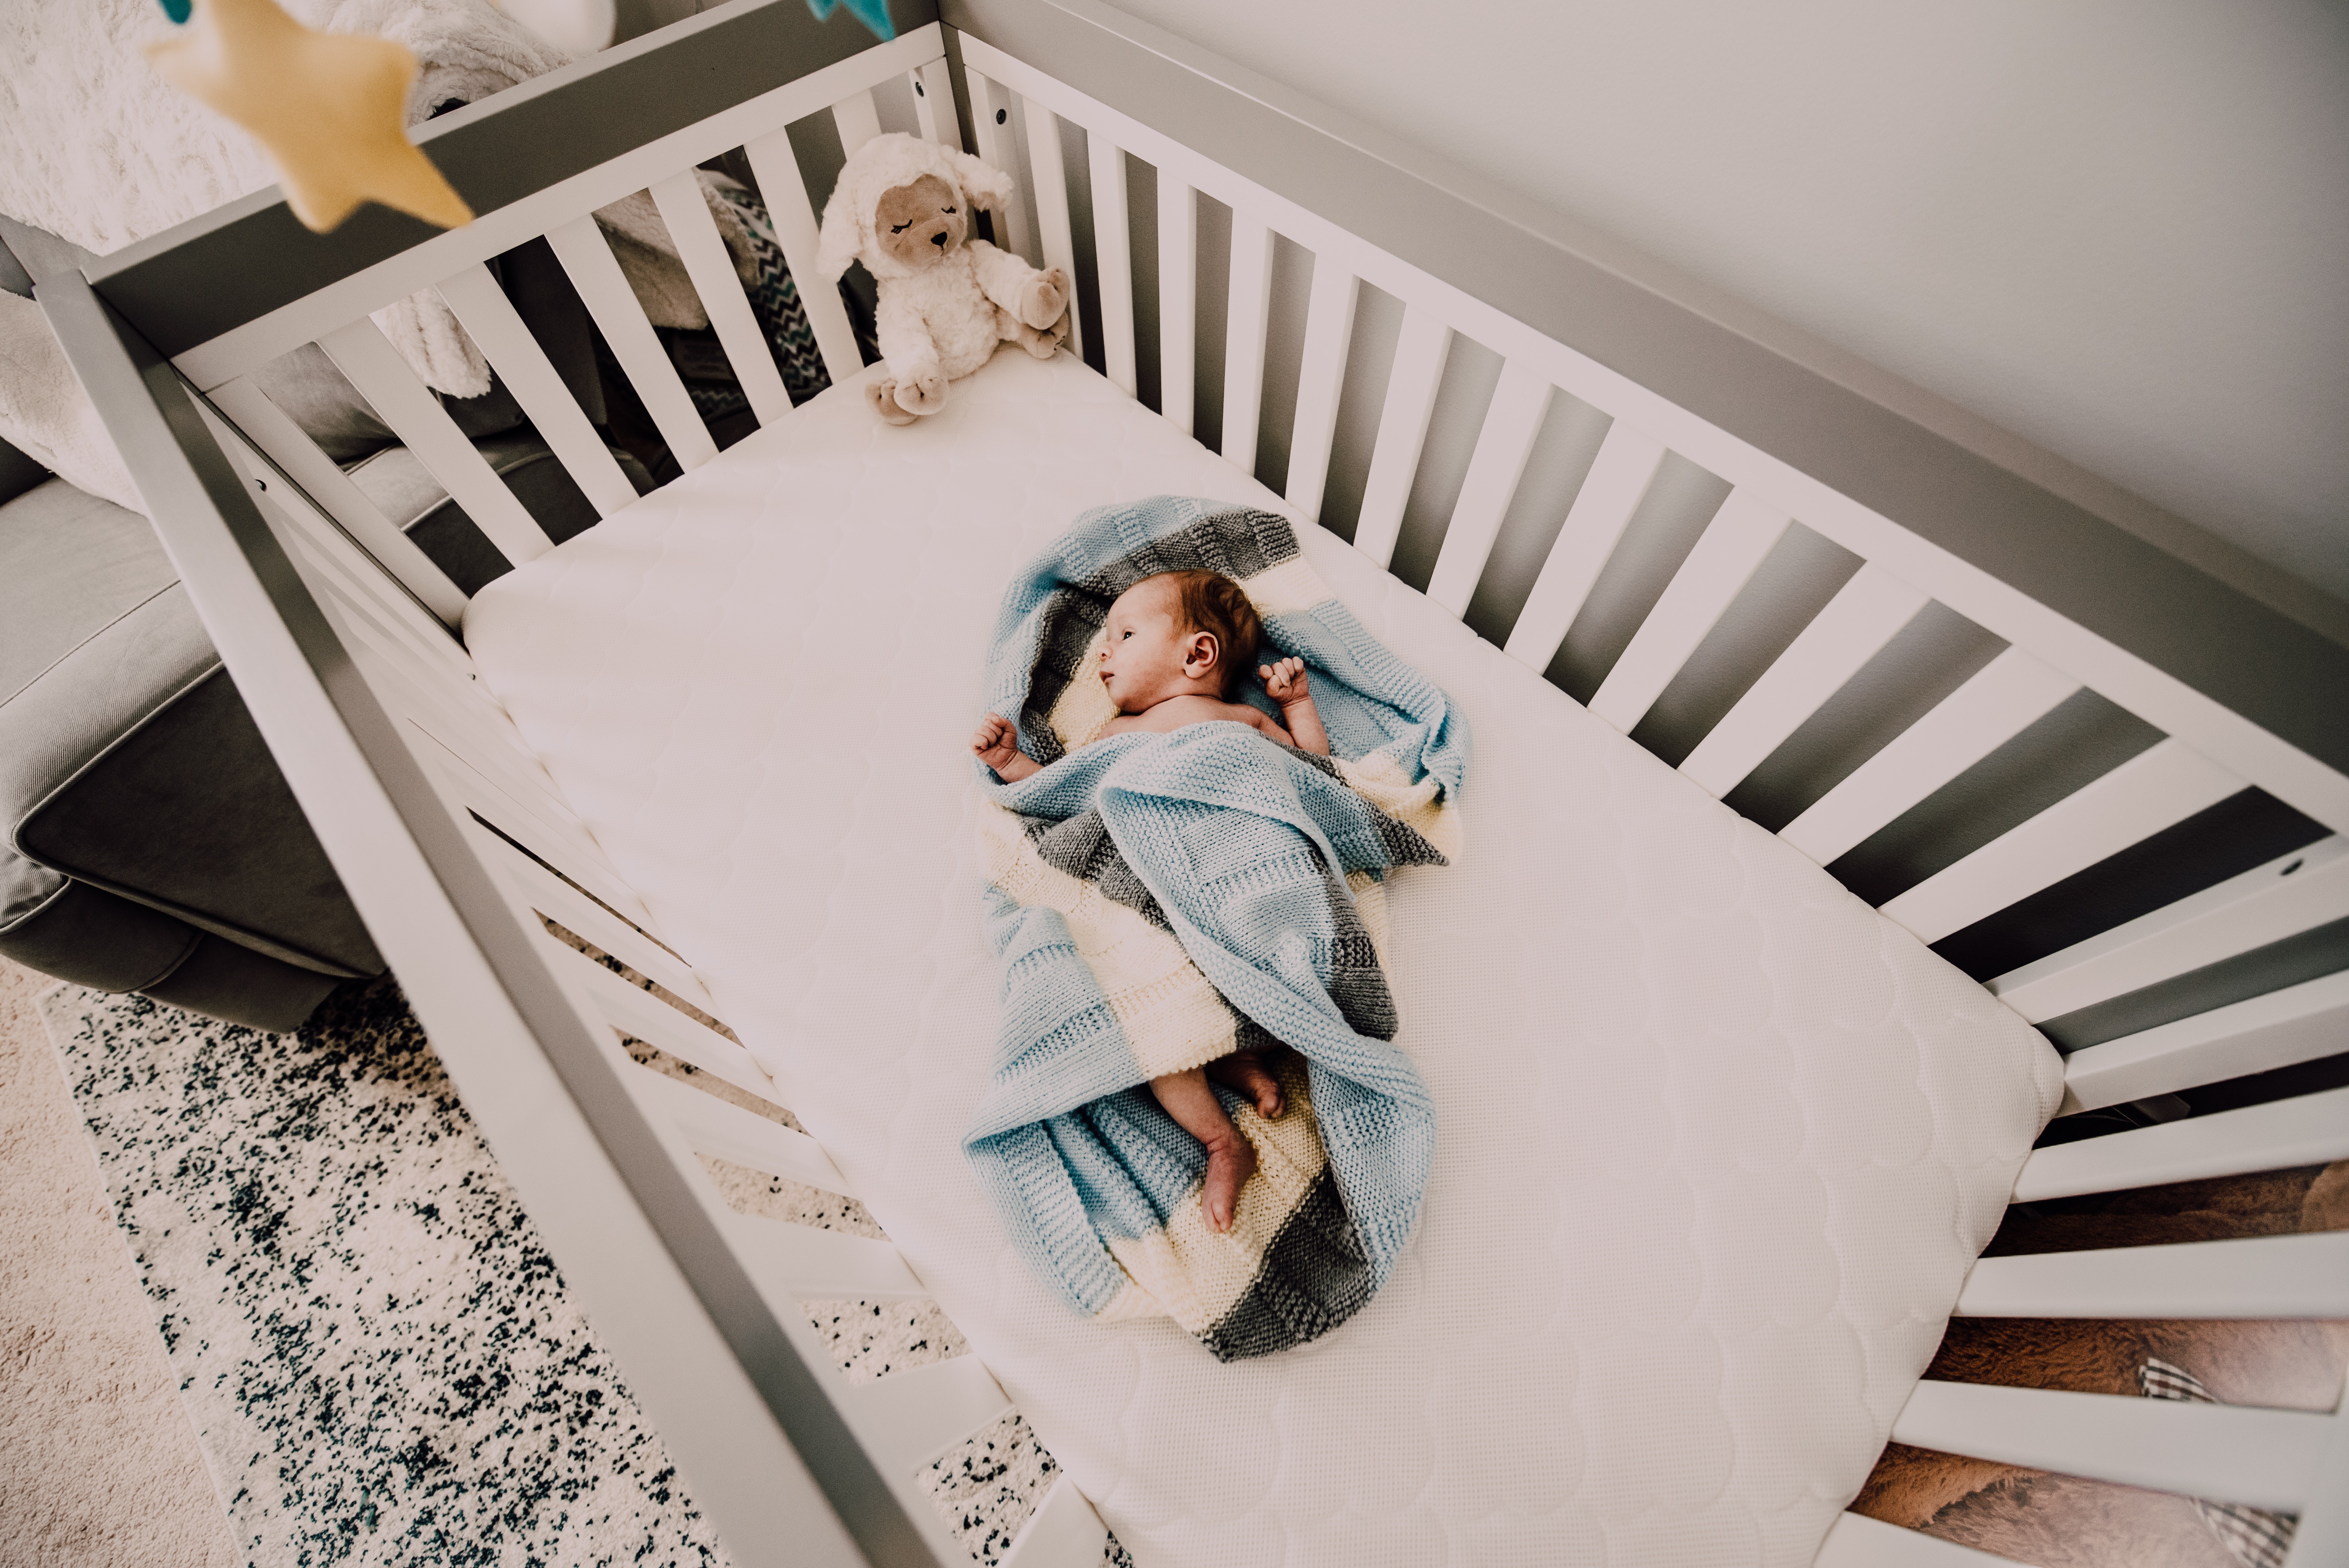
photograph, room, furniture, product, photography, floor, flooring, bed, girl, house, interior design